Earl Carroll Theatre (Los Angeles)

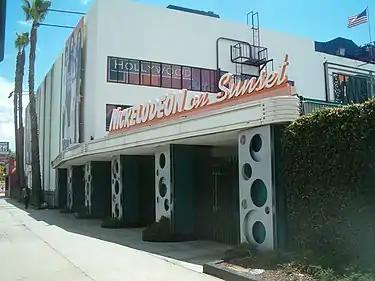
The theatre in May 2011 as Nickelodeon on Sunset

The Earl Carroll Theatre is a former stage facility at 6230 Sunset Boulevard in Hollywood, Los Angeles, California. It was built by showman Earl Carroll and designed in the Streamline Moderne style by architect Gordon Kaufmann in 1938. The theatre has been known by a number of names since, including Moulin Rouge from 1953 to 1964 and the Aquarius Theater in the 1960s and 1970s. From 1997 to 2017, it was officially known as Nickelodeon on Sunset (or Nick on Sunset), housing the West Coast production of live-action original series produced for the Nickelodeon cable channel.